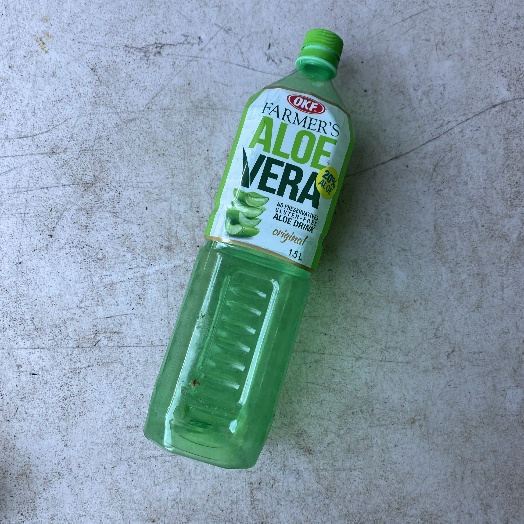
Label: Plastic